Rugby union in Italy

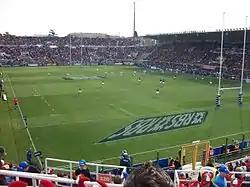
The Stadio Flaminio during a rugby union match in the 2011 Six Nations Championship between Italy and , which resulted in an upset victory for Italy

The World Rugby Nations Cup in Romania and World Rugby Tbilisi Cup in Georgia are tournaments involving the host teams and usually Tier One teams like Argentina XV and Emerging Italy and Tier Two teams like Portugal and Russia. Nations Cup was first held in 2006.